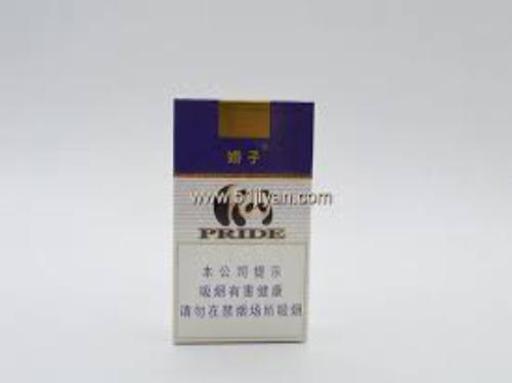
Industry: Necessities